DB Class V 162

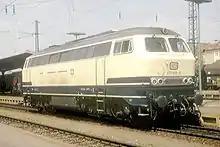
217 011

As the prototypes had proved successful, in 1967 construction of twelve locomotives began at Krupp. Since a new numbering scheme was introduced in 1968, the locomotives were given the numbers 217 011 to 217 022 (the prototypes being renumbered to 217 001 to 217 003).